Baap Re Baap (2019 film)

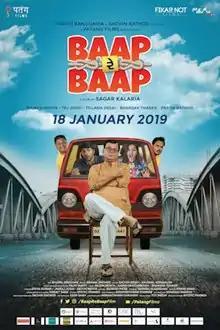
Theatrical Release Poster

Baap Re Baap (English: "Father O Father!") is a 2019 Gujarati comedy thriller film directed by Sagar Kalaria, produced by Parth Banugaria and Sachin Rathod under the banner of Patang films in association with Fikar Not Films. The film starring Rajeev Mehta in the title role along with Tej Joshi, highlights a father and son relationship. The film was released in India on 18 January 2019.